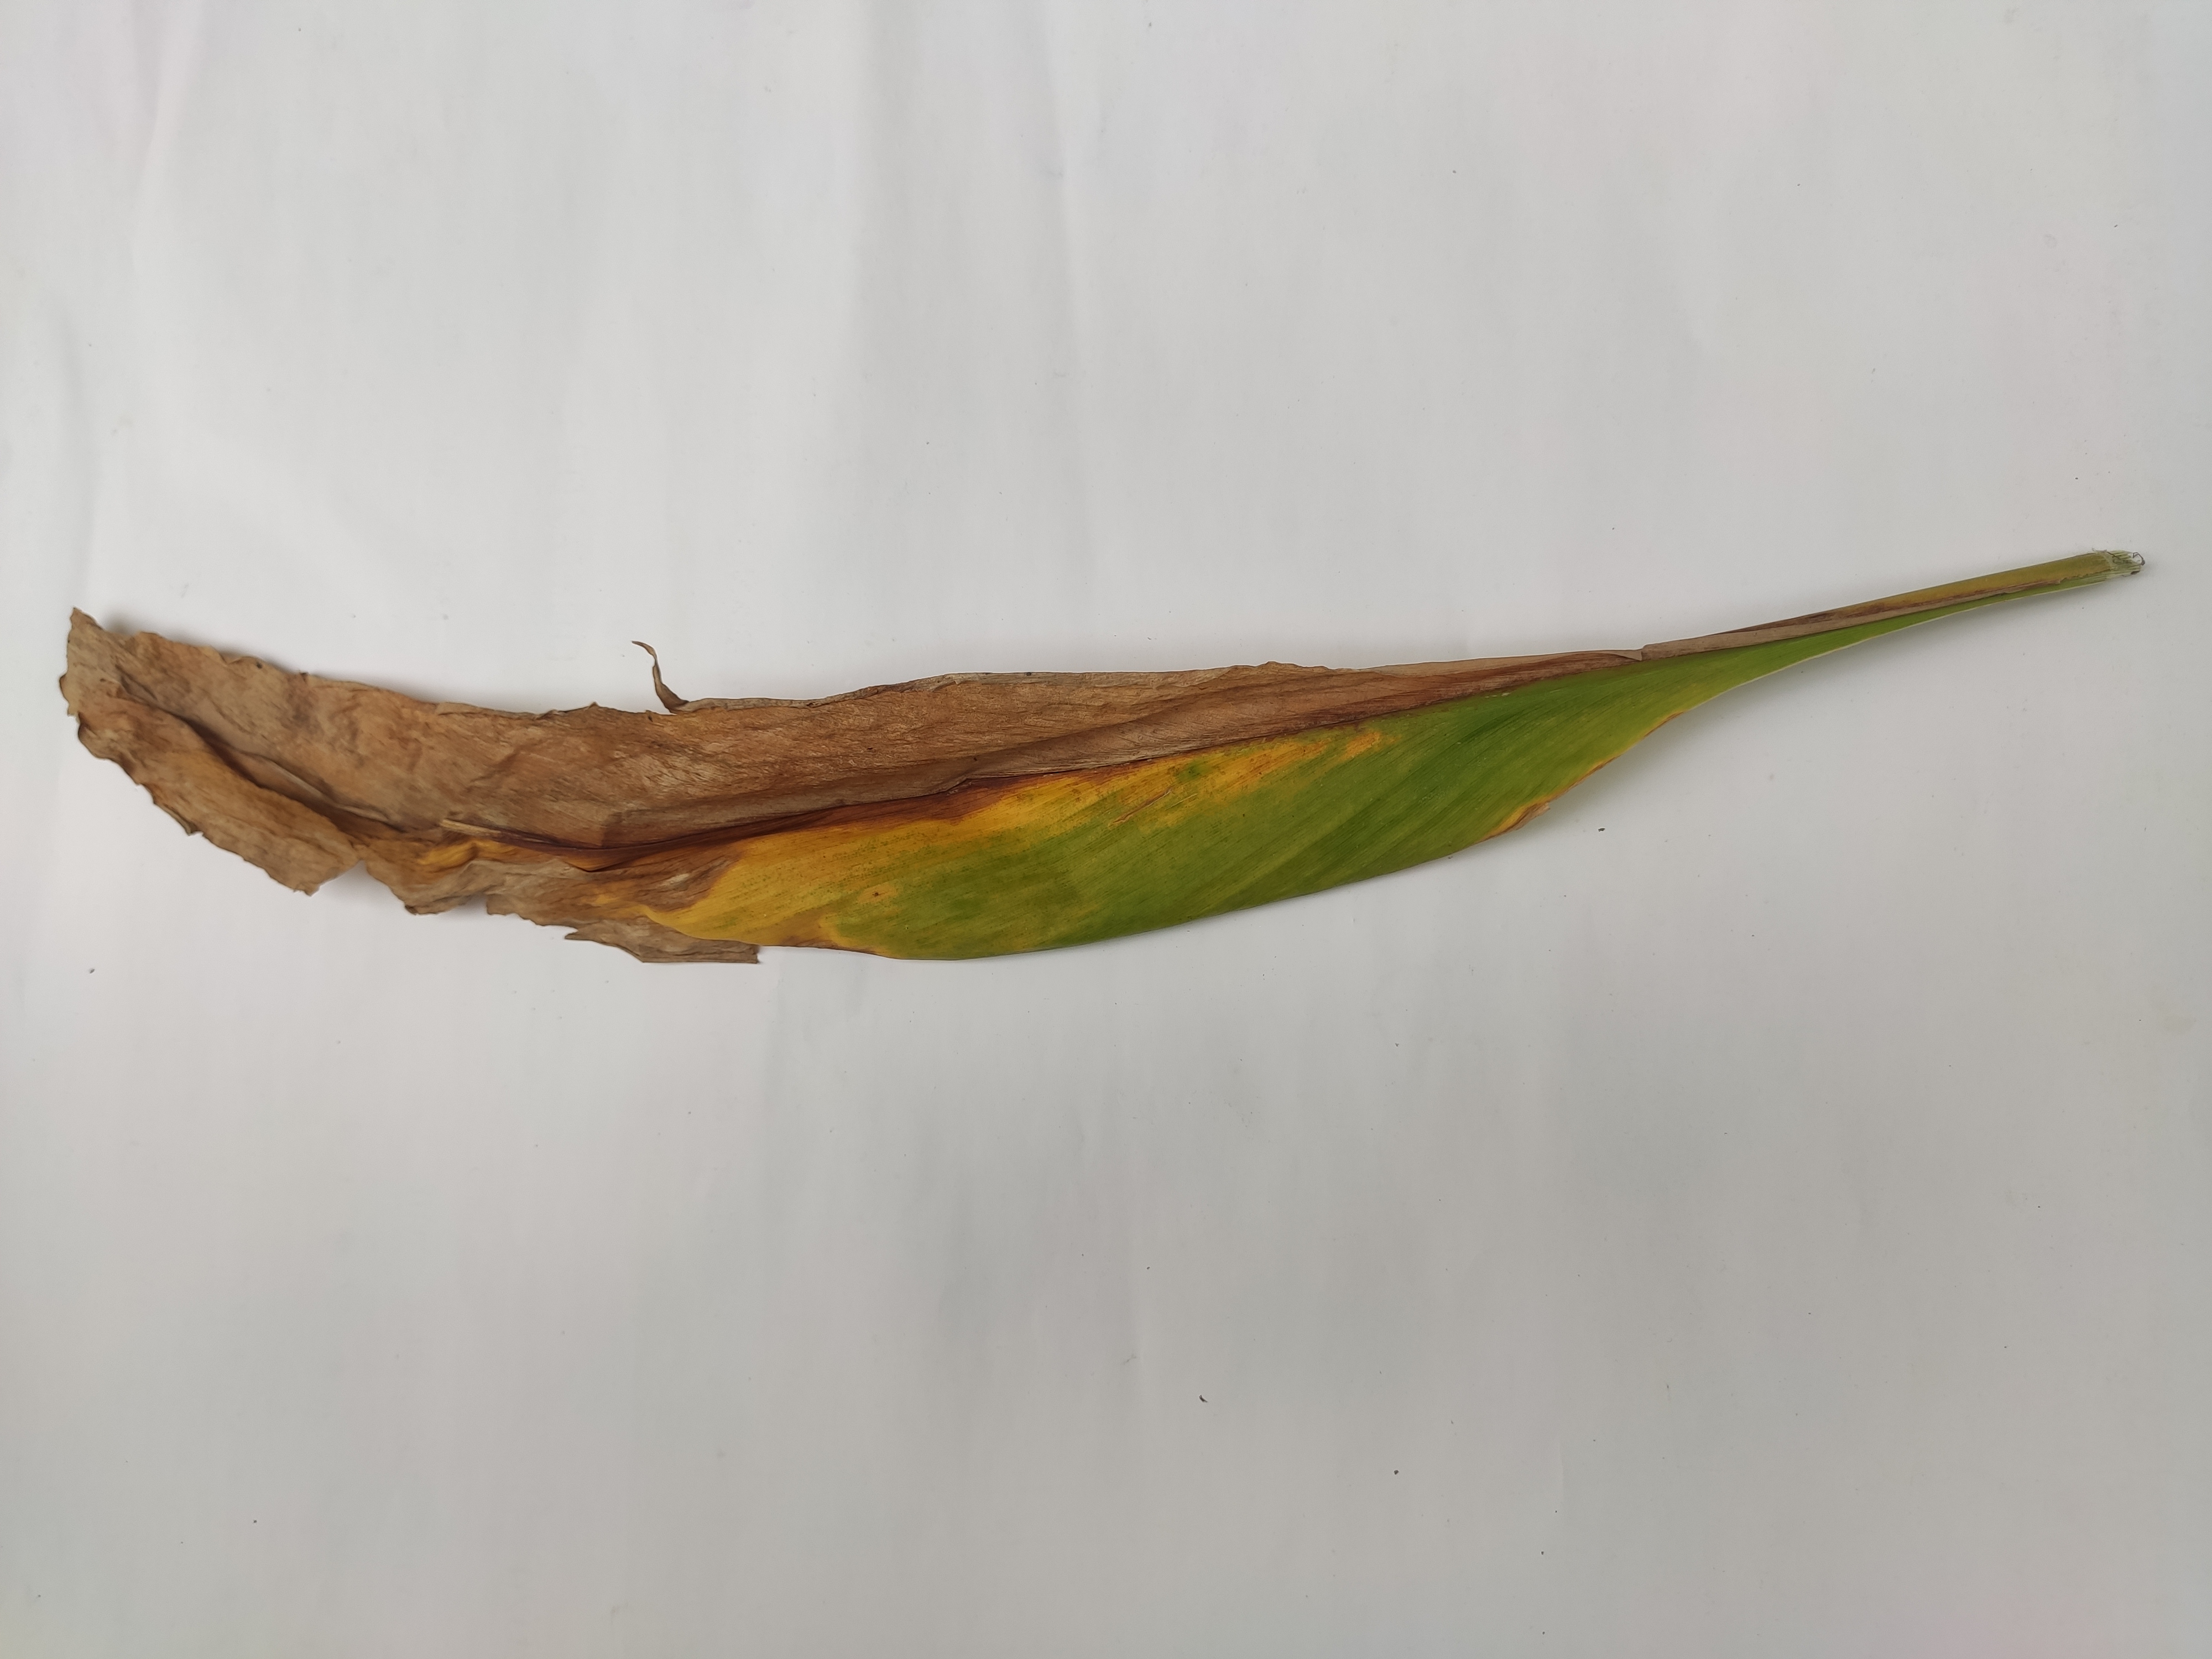
Label: Blotch